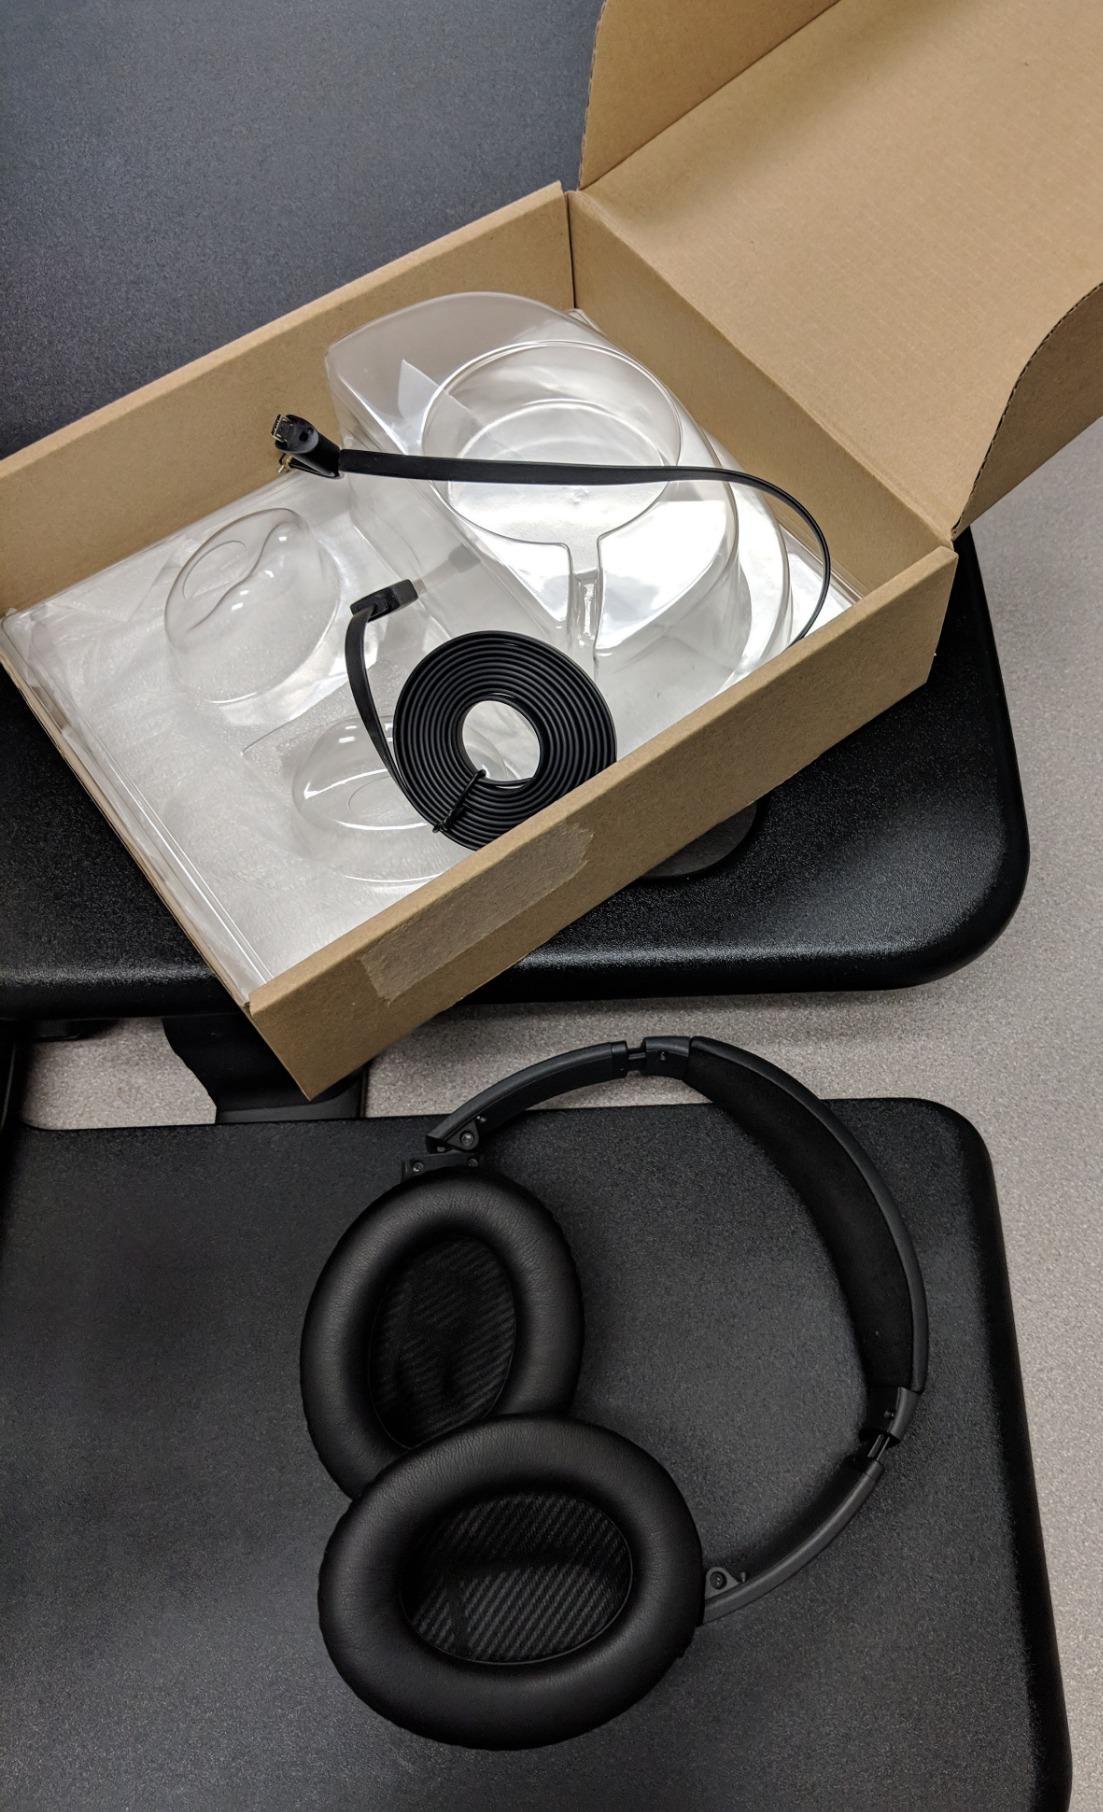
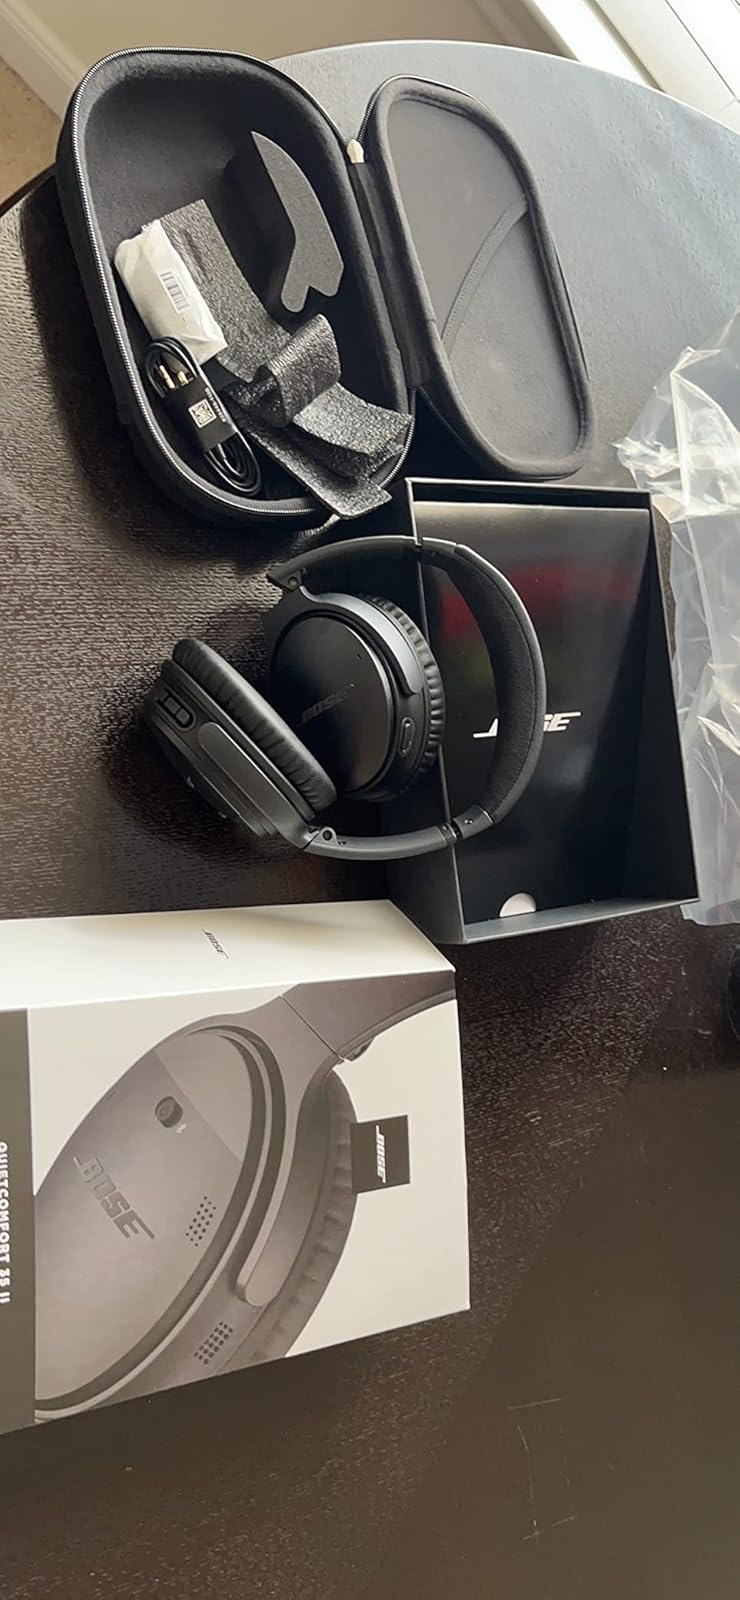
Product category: headphones
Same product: yes